Tokyu 8500 series

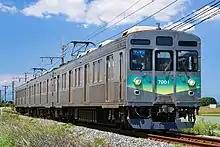
Chichibu Railway 7000 series EMU converted from former Tokyu 8500 series, June 2022

Two 3-car 7000 series sets were formed from cars of set 8609, entering service on the Chichibu Railway in 2009.